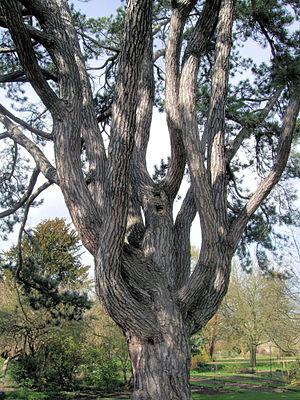
Pin noir des jardins botaniques de l'université d'Oxford. J. R. R. Tolkien aimait particulièrement cet arbre.
John Ronald Reuel Tolkien [ d͡ʒɒn ˈɹʷɒnld ˈɹʷuːəl ˈtʰɒlkiːn], plus connu sous la forme J. R. R. Tolkien, est un écrivain, poète, philologue, essayiste et professeur d’université britannique, né le 3 janvier 1892 à Bloemfontein et mort le 2 septembre 1973 à Bournemouth. Il est principalement connu pour ses romans Le Hobbit et Le Seigneur des anneaux.
Le jardin botanique de l'université d'Oxford est un jardin botanique situé à Oxford, en Angleterre.
Feuille, de Niggle est une nouvelle de l'écrivain britannique J. R. R. Tolkien parue en 1945. L'histoire de Niggle, un peintre perfectionniste qui ne peut achever son œuvre, mais trouve néanmoins la consolation, peut s'interpréter comme une allégorie des doutes de Tolkien sur son travail d'écrivain, ou bien comme une transposition des thèmes chrétiens que sont le devenir de l'âme après la mort, le purgatoire et le paradis.